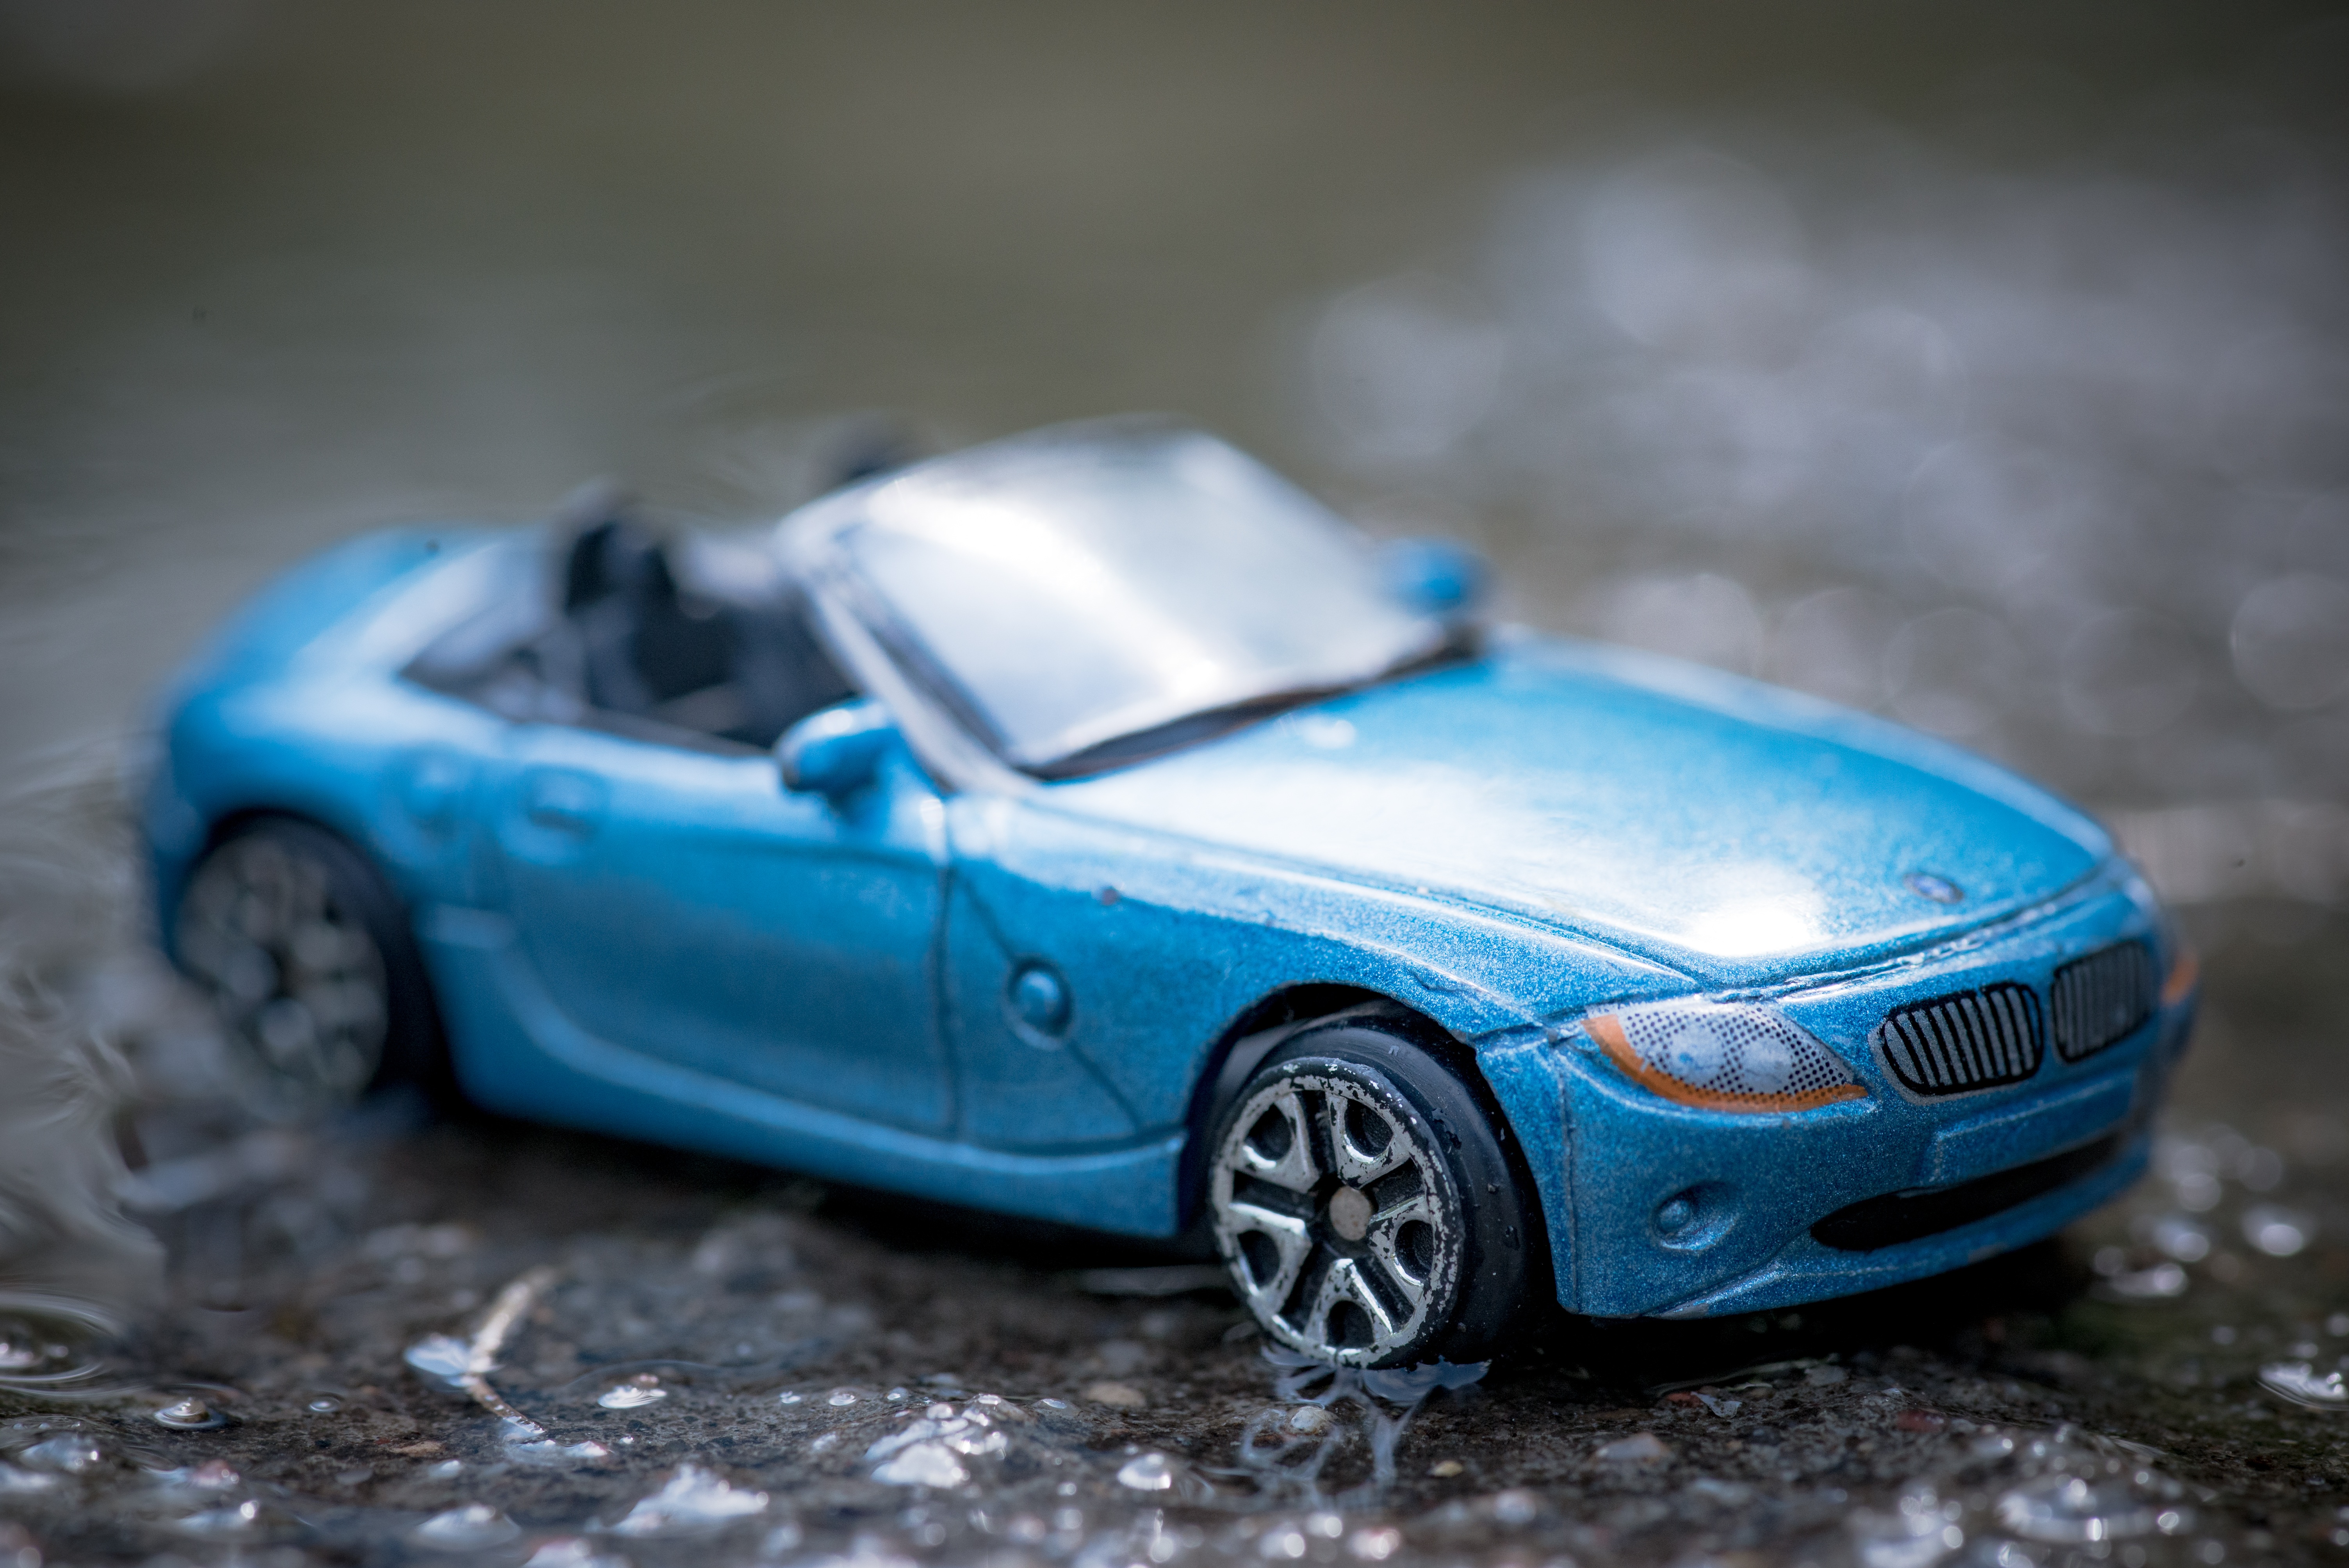
technology, car, wheel, automobile, travel, transport, vehicle, drive, auto, blue, toy, baby, sports car, energy, eco, ecology, hybrid, bmw, convertible, service, driving car, car on road, land vehicle, new car, automobile make, automotive exterior, automotive design, luxury vehicle, executive car, bmw z4, bmw m roadster